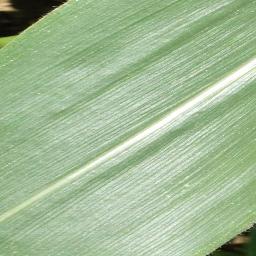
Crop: corn
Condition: (maize)_healthy